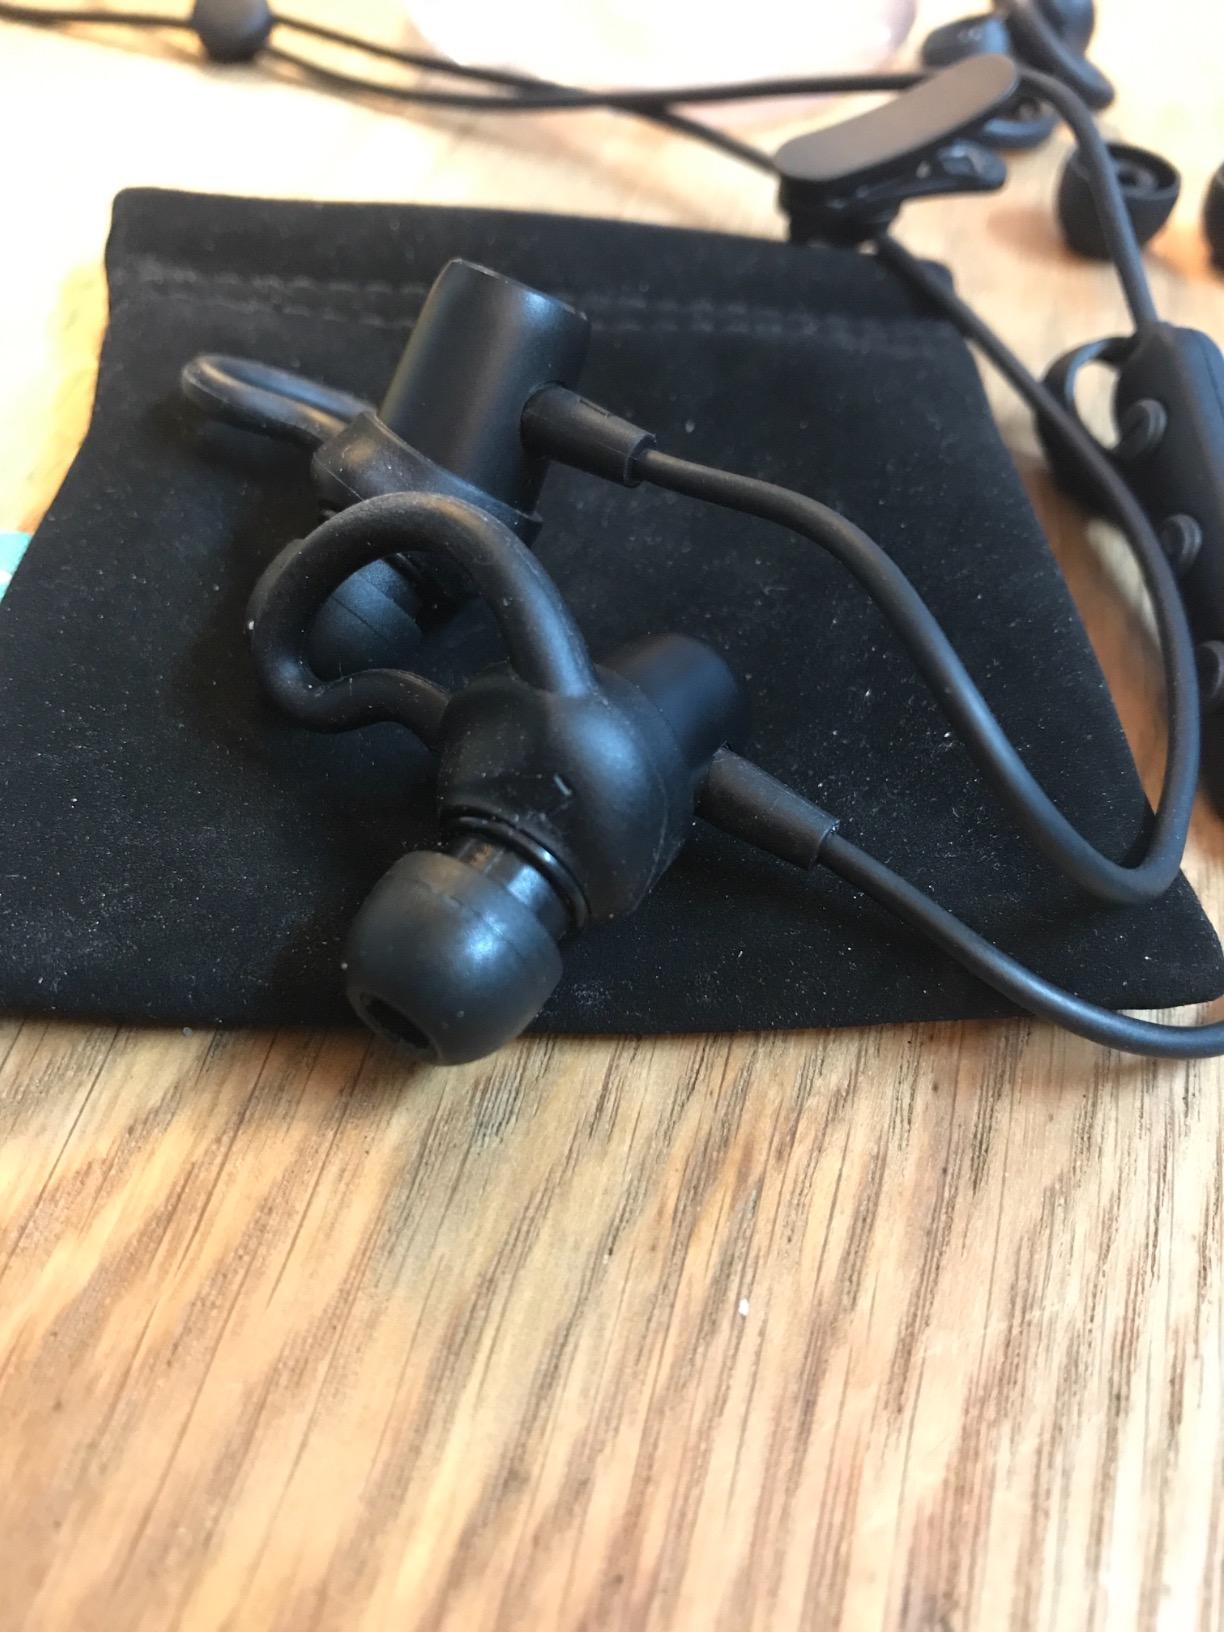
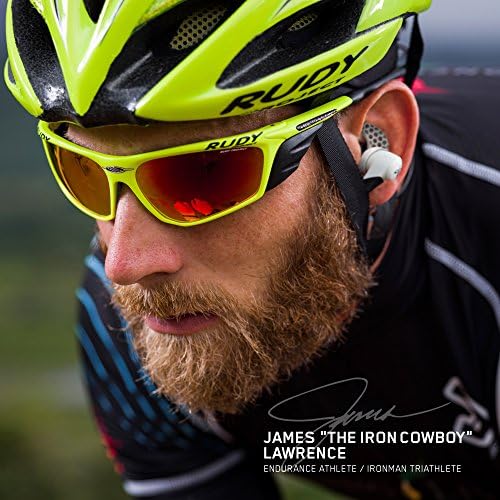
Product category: headphones
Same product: no